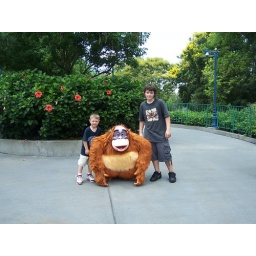
3 little monkeys standing in the park...